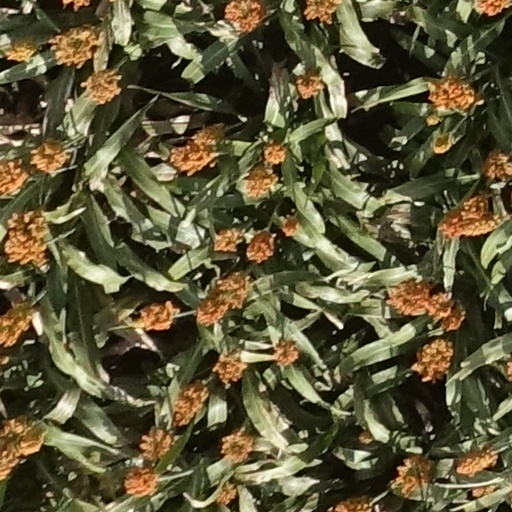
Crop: sorghum